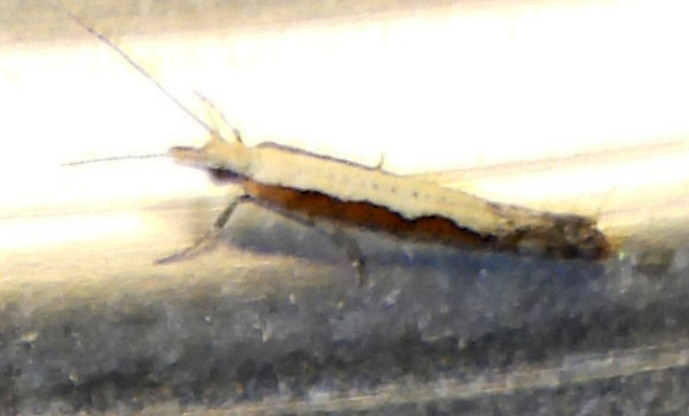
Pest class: diamondback_moth